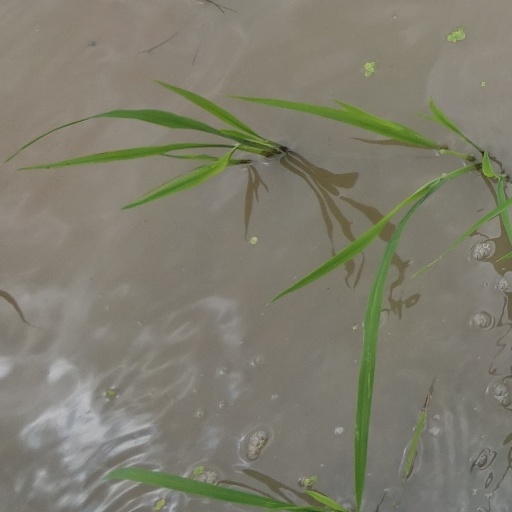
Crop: rice